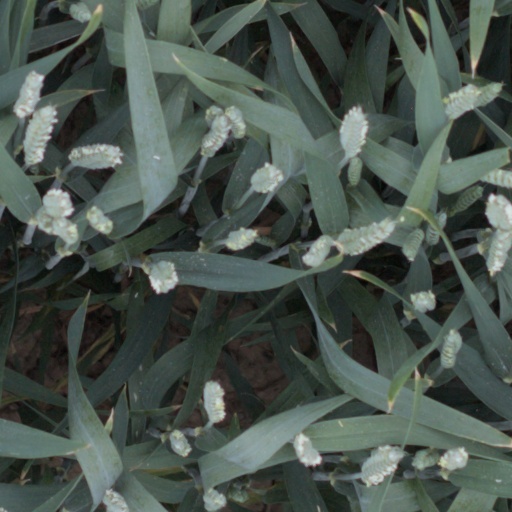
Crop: wheat